Imabetsu Station

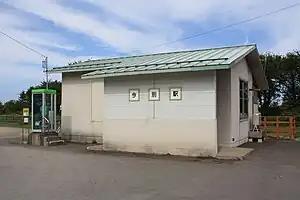
Imabetsu Station in August 2008

is a railway station on the East Japan Railway Company (JR East) Tsugaru Line located in the town of Imabetsu, Aomori Prefecture, Japan.